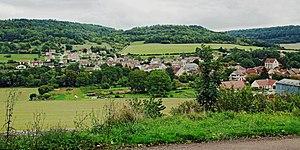
Verrey-sous-Salmaise vu de la route de Vitteaux
Verrey-sous-Salmaise est une commune française située dans le département de la Côte-d'Or en région Bourgogne-Franche-Comté.